Yankee Harbour

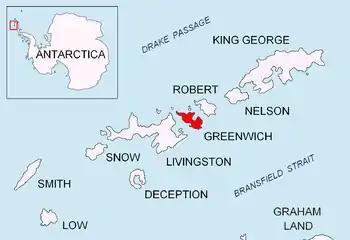
Location of Greenwich Island in the South Shetland Islands

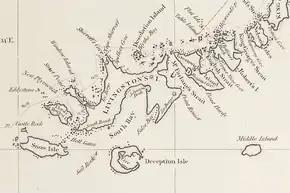
Fragment of George Powell's 1822 chart of the South Shetland Islands and South Orkney Islands featuring Yankee Harbour (as 'Hospital Cove')

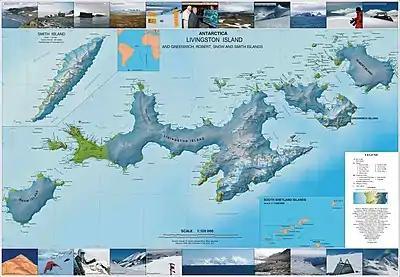
Topographic map of Livingston Island, Greenwich, Robert, Snow and Smith Islands

Yankee Harbour is a small inner harbour entered from Shopski Cove between Glacier Bluff and Spit Point, indenting the south-west side of Greenwich Island in the South Shetland Islands, Antarctica. It is long in west-south-west to east-north-east direction, and wide, and is bounded by Provadiya Hook to the south-west, Parvomay Neck to the north and east, and Kladara Beach to the south.